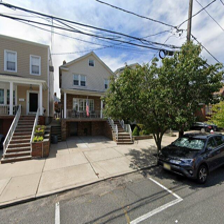
Label: streetView